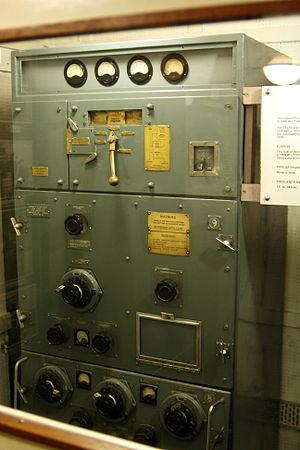
Transmetteur radio HF sur le HMS Belfast, type 603, puissance moyenne (400 W), pour communiquer avec les avions, navires et stations à terre.
L'électricité existe depuis les débuts de l'univers qui est composé, selon des principes physiques, de « matière ». Son histoire vue par les hommes remonte aux débuts de l'humanité, car l'électricité est partout présente, très discrète la majorité du temps. Elle se manifeste parfois de manière très spectaculaire et brutale : par exemple sous forme d'éclairs associés au tonnerre et à des destructions.
Un émetteur d’ondes radioélectriques est un équipement électronique de télécommunications, qui par l’intermédiaire d’une antenne radioélectrique, rayonne des ondes électromagnétiques dans l’espace hertzien.